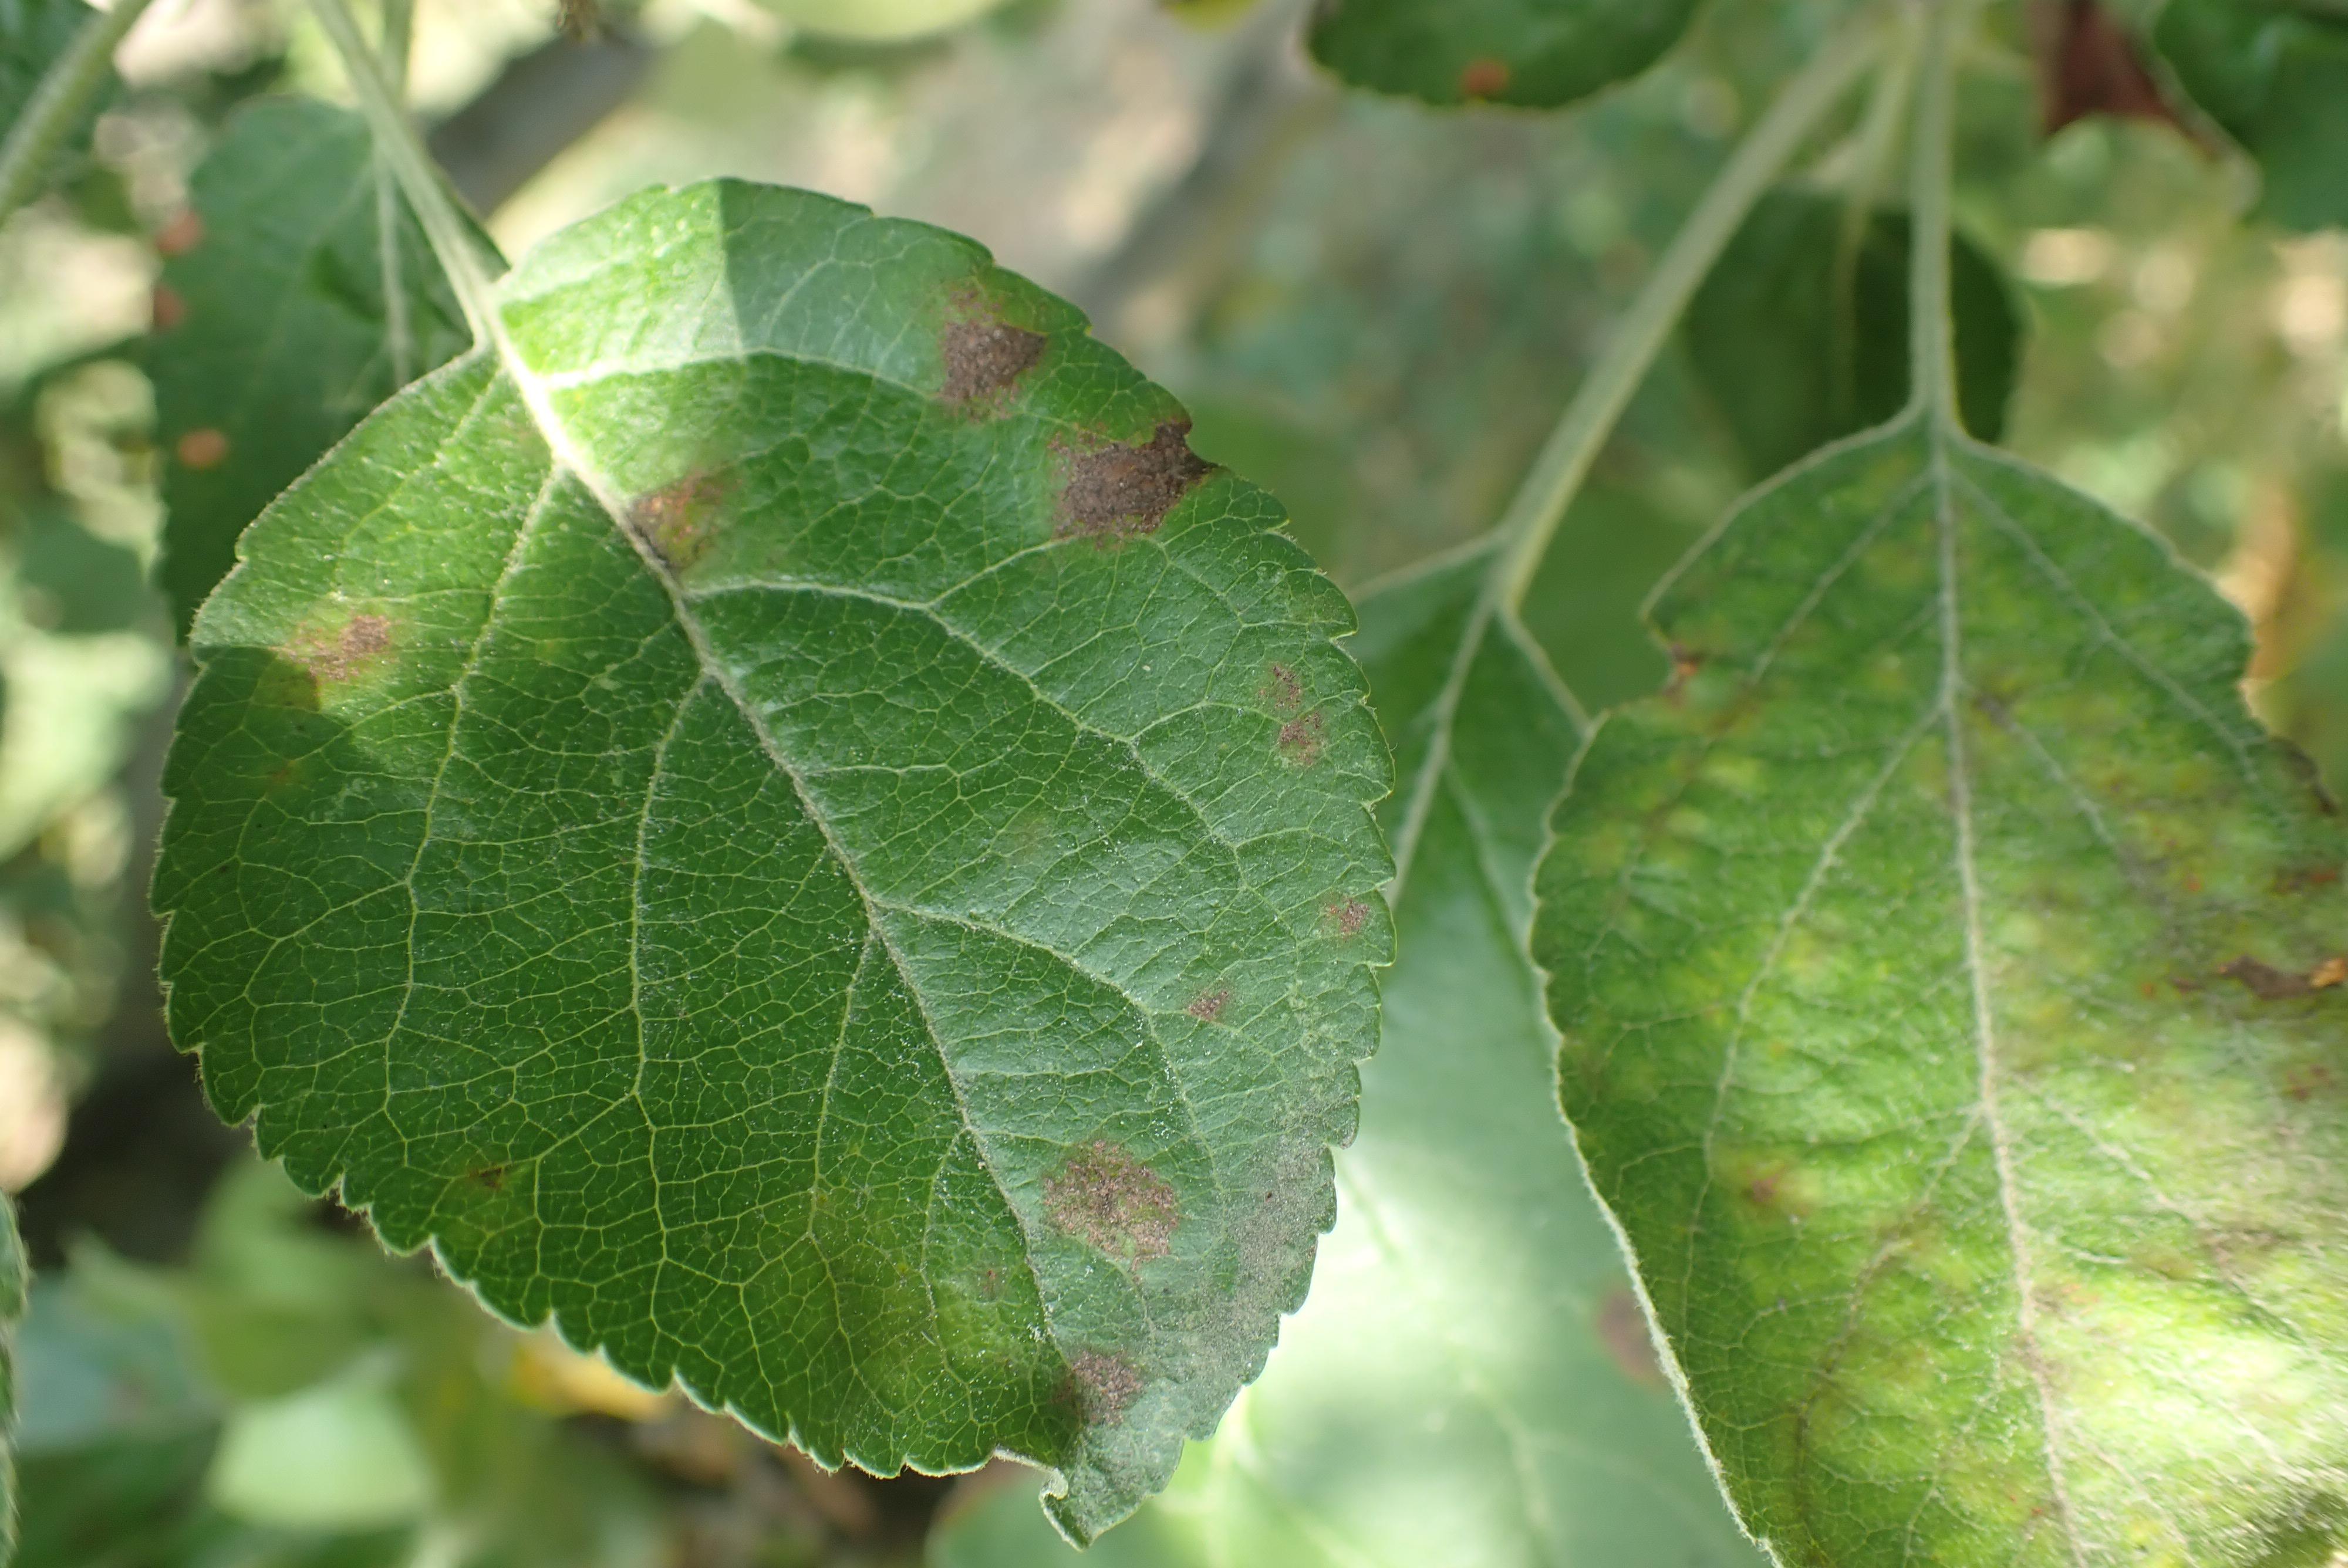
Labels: scab